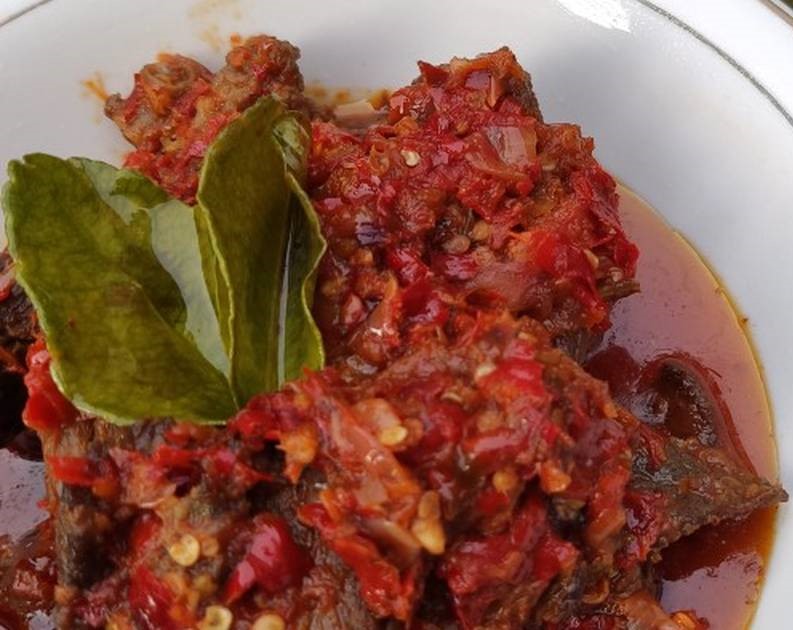
Label: dendeng_batokok